Craven Park, Hull

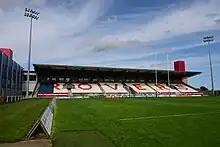
RSV Colin Hutton North Stand

The North Stand was originally a temporary stand from Wentworth Golf Club that was erected after the ground ceased being used as a speedway and greyhound racing venue. In 2013, the new £8 million Colin Hutton North Stand opened for the 2013 Rugby League World Cup game between Papua New Guinea and France. The North Stand also houses the Enterprise Business Centre and Training Centre. There are 42 fully furnished offices which make up the Enterprise Units, all of which are located on different floors within the North Stand.